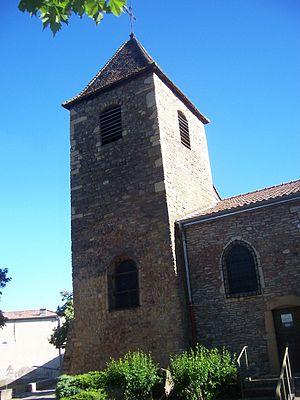
L'église de Saint-Symphorien d'Ancelles